It Takes a Village Idiot, and I Married One

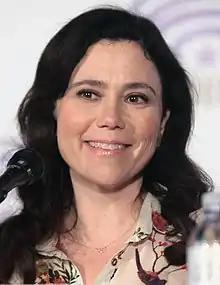
Alex Borstein wrote the episode.

The episode was written by Alex Borstein, under the pen name of "a.bo", and directed by Zac Moncrief. The story is based on a one-woman show Borstein worked on, entitled "Women and Jews: Why We'll Never Be President". The storyline came out when she felt that a woman "will never be president," stating, "I had these fantasies about a woman president that would be fair and there'd be no corruption. That's a bunch of bullshit fantasy." Borstein called the episode "kind of my homage to Hillary Clinton." The staff enjoyed the episode's storyline so much, that Borstein and fellow series writer Cherry Chevapravatdumrong wrote a novelization of the episode. Borstein called the book a "companion piece poking fun" at Clinton's book "It Takes a Village".